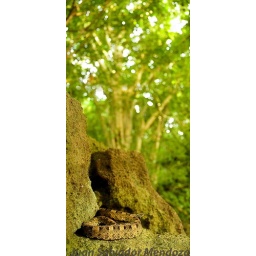
This small dry forest pit viper lays on a basking rock in its natural habitat